Golden ratio

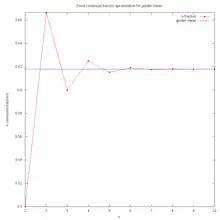
Approximations to the reciprocal golden ratio by finite continued fractions, or ratios of Fibonacci numbers

The formula can be expanded recursively to obtain a simple continued fraction for the golden ratio: